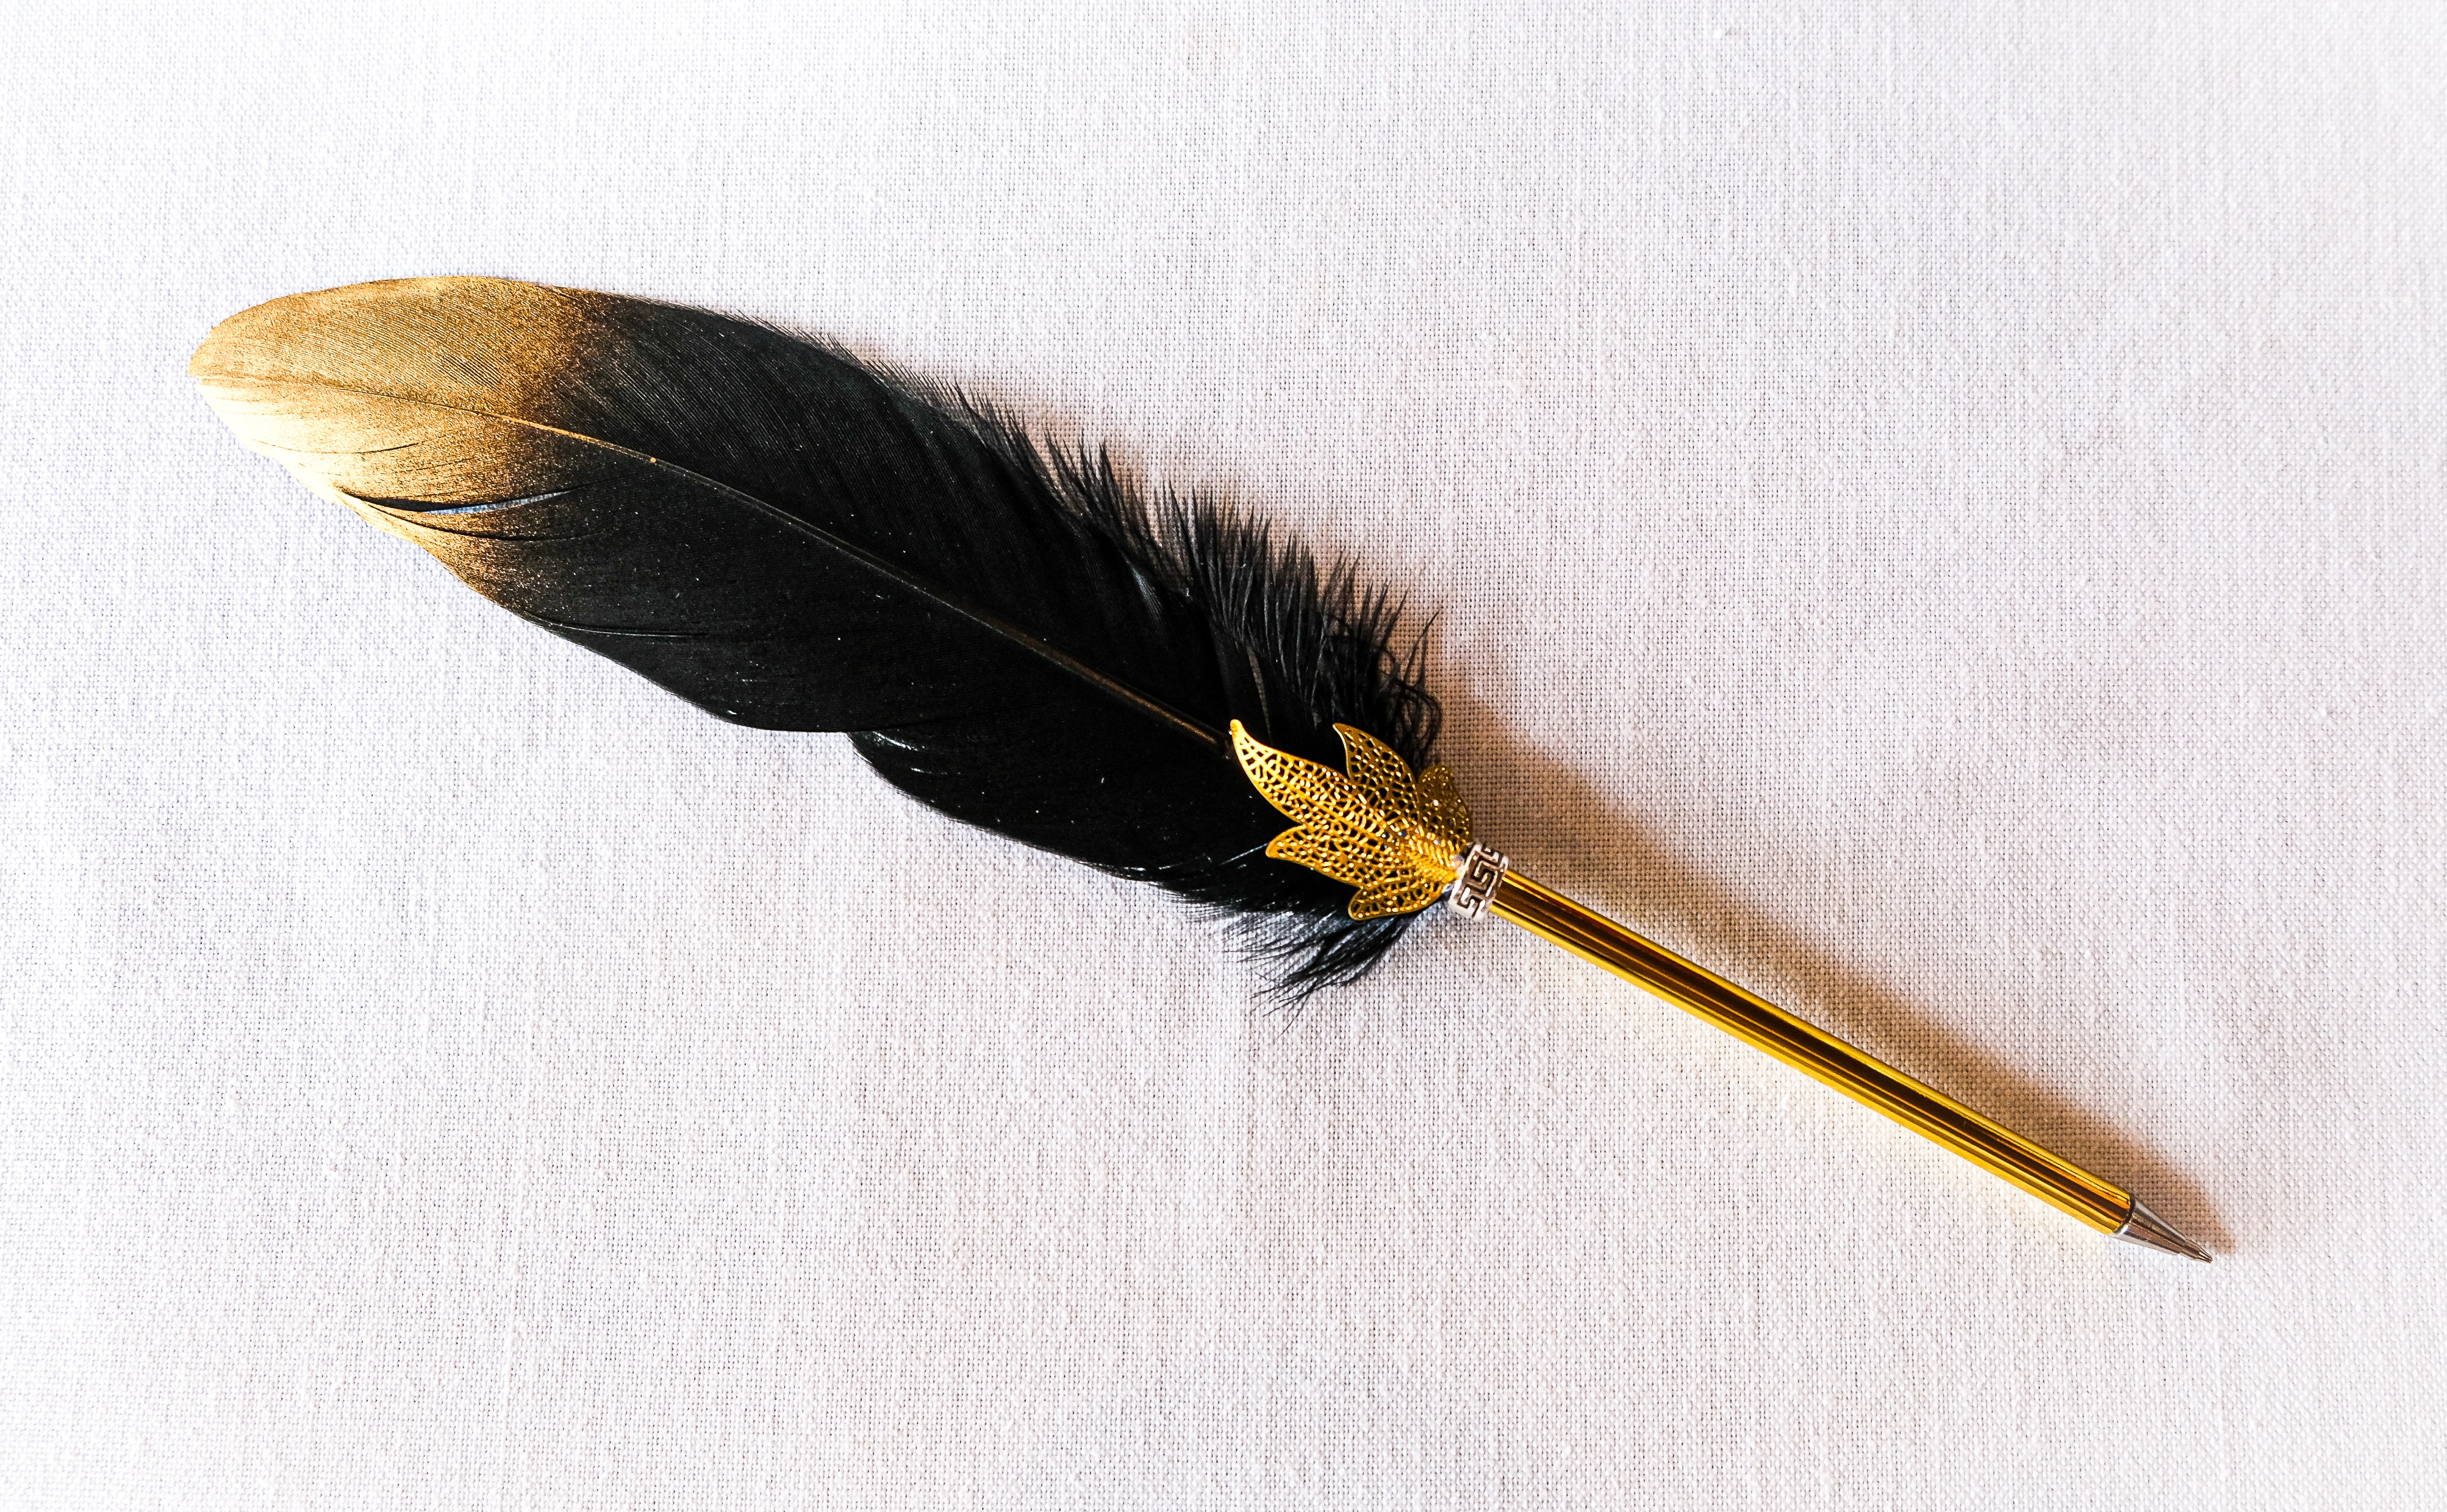
natural, insect, writing implement, arthropod, feather, natural material, pest, beak, wing, dragonflies and damseflies, tail, net winged insects, membrane winged insect, invertebrate, fashion accessory, Hawker dragonflies, parasite, macro photography, fly, metal, dragonfly, dagger, blade, tool, sword, animal product